Frederick Forsyth

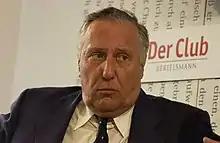
Forsyth in 2003

According to Forsyth, his turn to writing fiction was born of financial need; he did not think himself cut out to be a novelist. As a boy, he said, he wanted to be "a fighter jock," and when he traded his career in the RAF for journalism, it was "to see the world" as a foreign and war correspondent. As for becoming a novelist, he confessed "I never wanted to be a writer," but wrote his first full-length novel, "The Day of the Jackal", because he was "skint, stony broke." He applied similar research techniques to those used in journalism. Published in 1971, the book became an international bestseller and gained its author the Edgar Allan Poe Award for Best Novel in 1972. In this story, the "Organisation armée secrète" hires an assassin to kill then–French President Charles de Gaulle. It was made into a film of the same name, and subsequently a television series.